Morden tube station

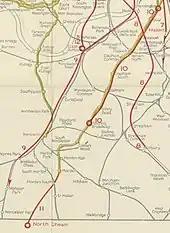
A coloured map shows proposed new railway routes superimposed in red on a map of existing railway lines

Once the station was opened, the UERL established Morden station, the southernmost on the system, as the hub for numerous bus routes heading further into suburban south London and northern Surrey. These routes had a significant impact on the SR's main line operations in the area; the SR estimated in 1928 that it had lost approximately four million passengers per year. The UERL, though, was able to demonstrate that its passenger numbers on its buses to Sutton station were actually more than double those for Morden. Across the road from the station, the UERL opened its own petrol station (the first of its kind in the country) and garage where commuters with cars, or bicycles, could leave their vehicles during the day. The opening of the C&SLR and the Wimbledon to Sutton line led to rapid construction of suburban housing throughout the area. The population of the parish of Morden, previously the most rural of the areas through which the lines passed, increased from 1,355 in 1921 to 12,618 in 1931 and 35,417 in 1951.